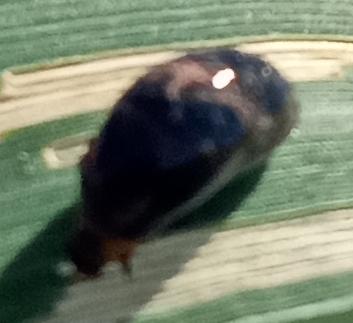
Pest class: cereal_leaf_beetle